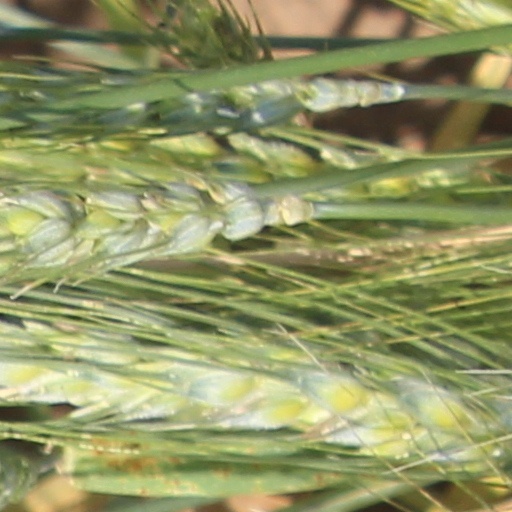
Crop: wheat